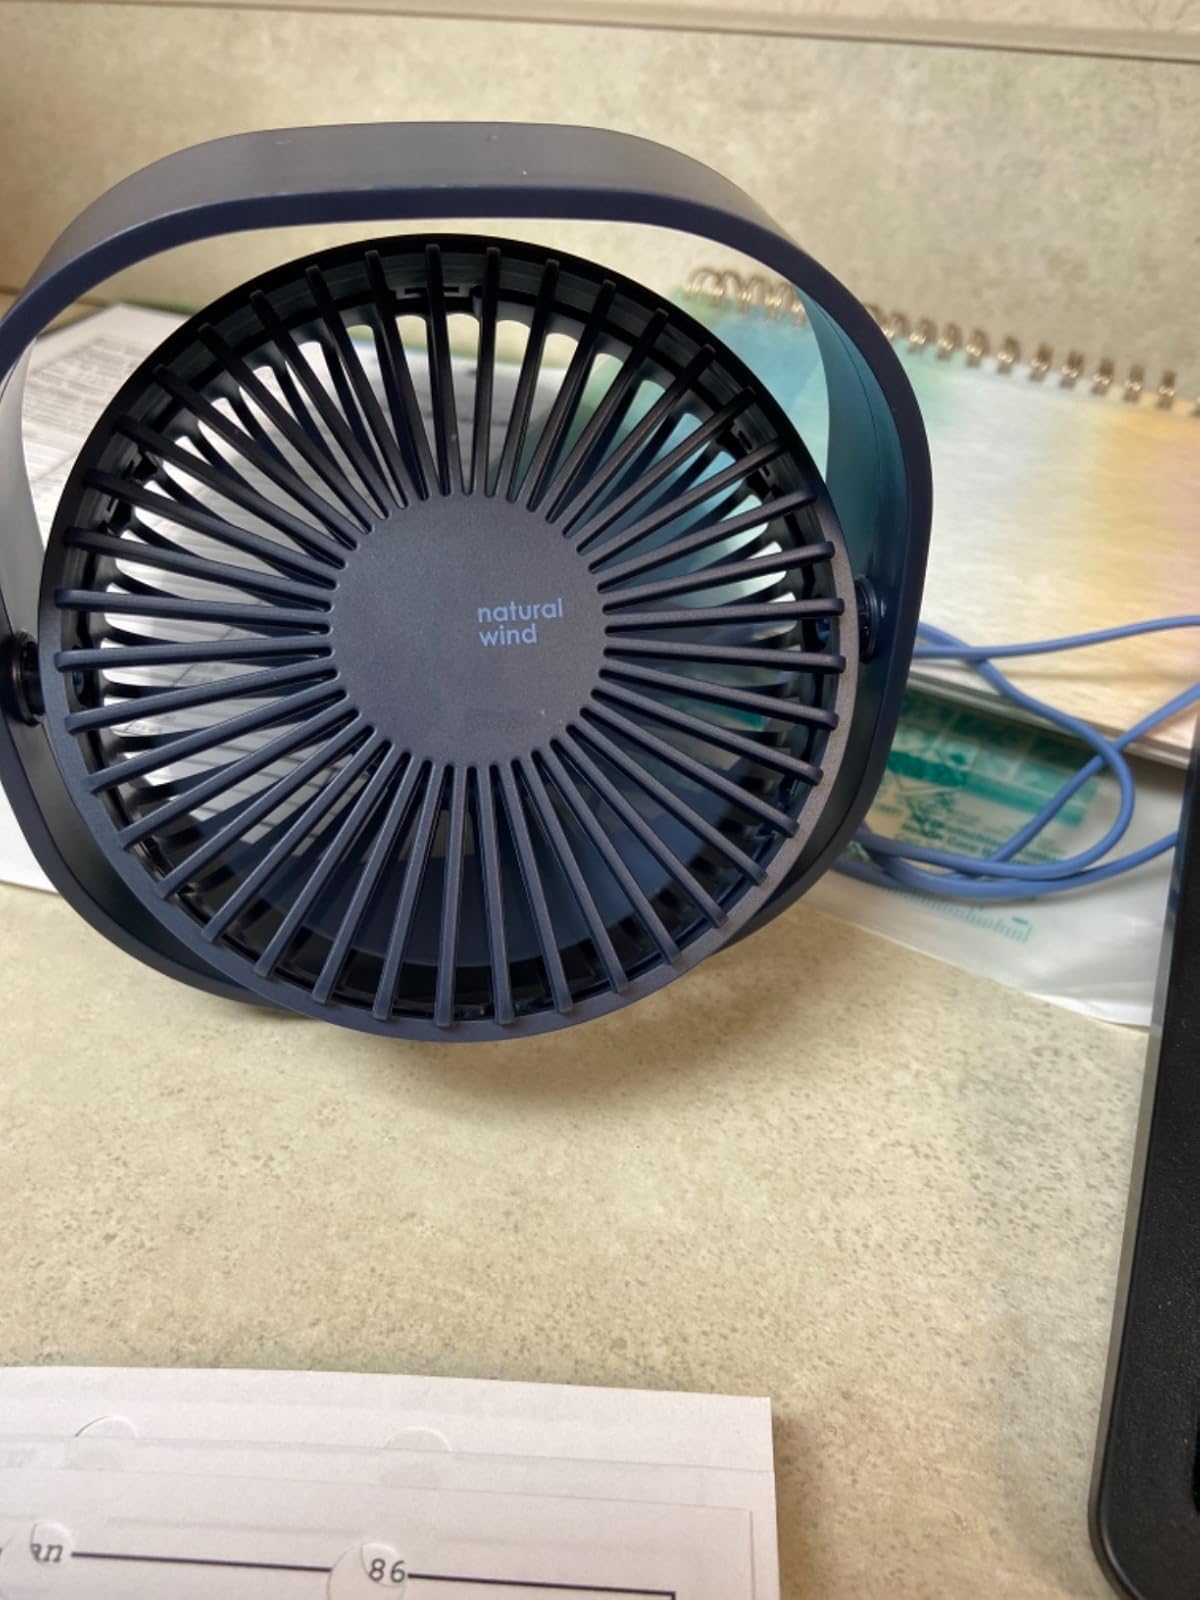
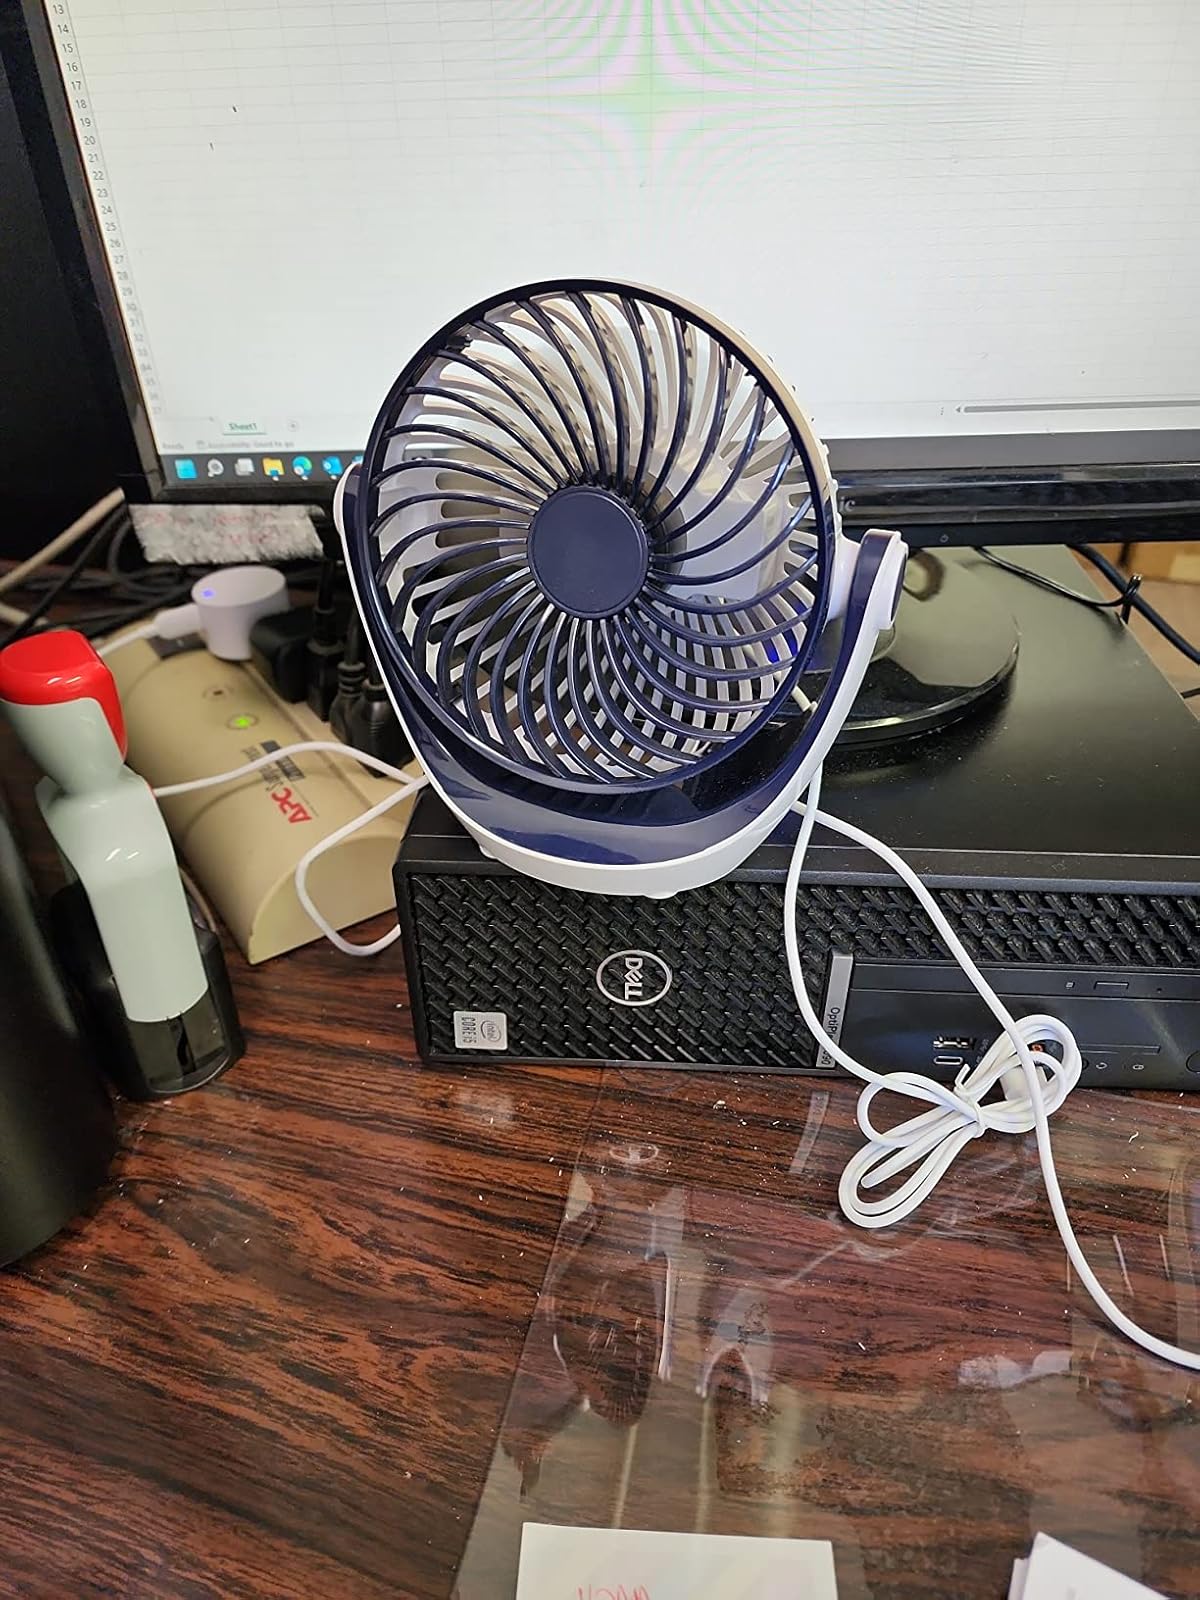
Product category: fan
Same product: no